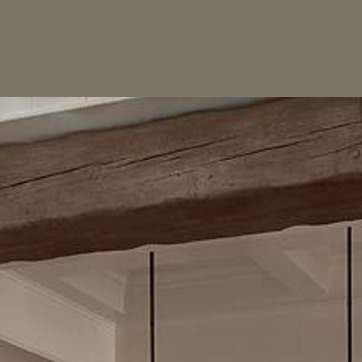
Material: wood